Cedric Bozeman

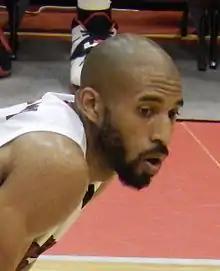
Bozeman in 2013

Cedric Rudolph Bozeman (born March 7, 1983) is an American former professional basketball player.